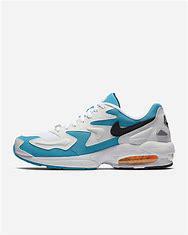
Brand: Nike
Model: Air MAX2 Light